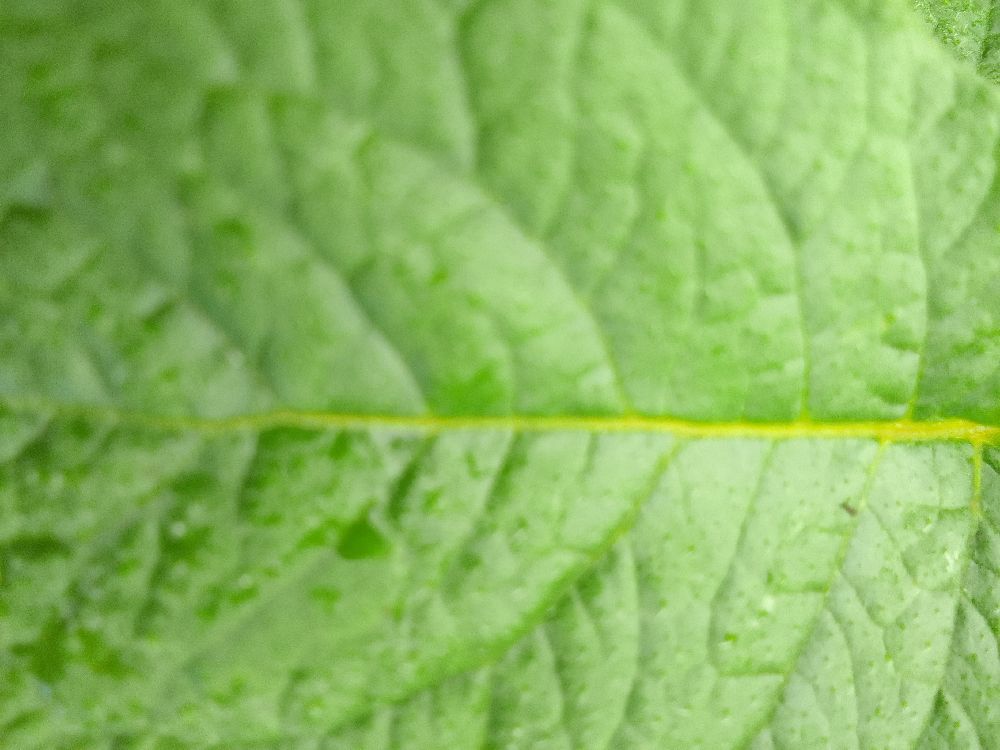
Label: Healthy